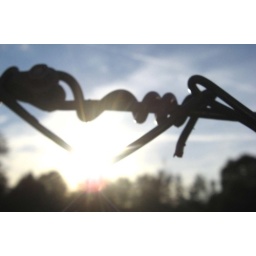
fence in sky